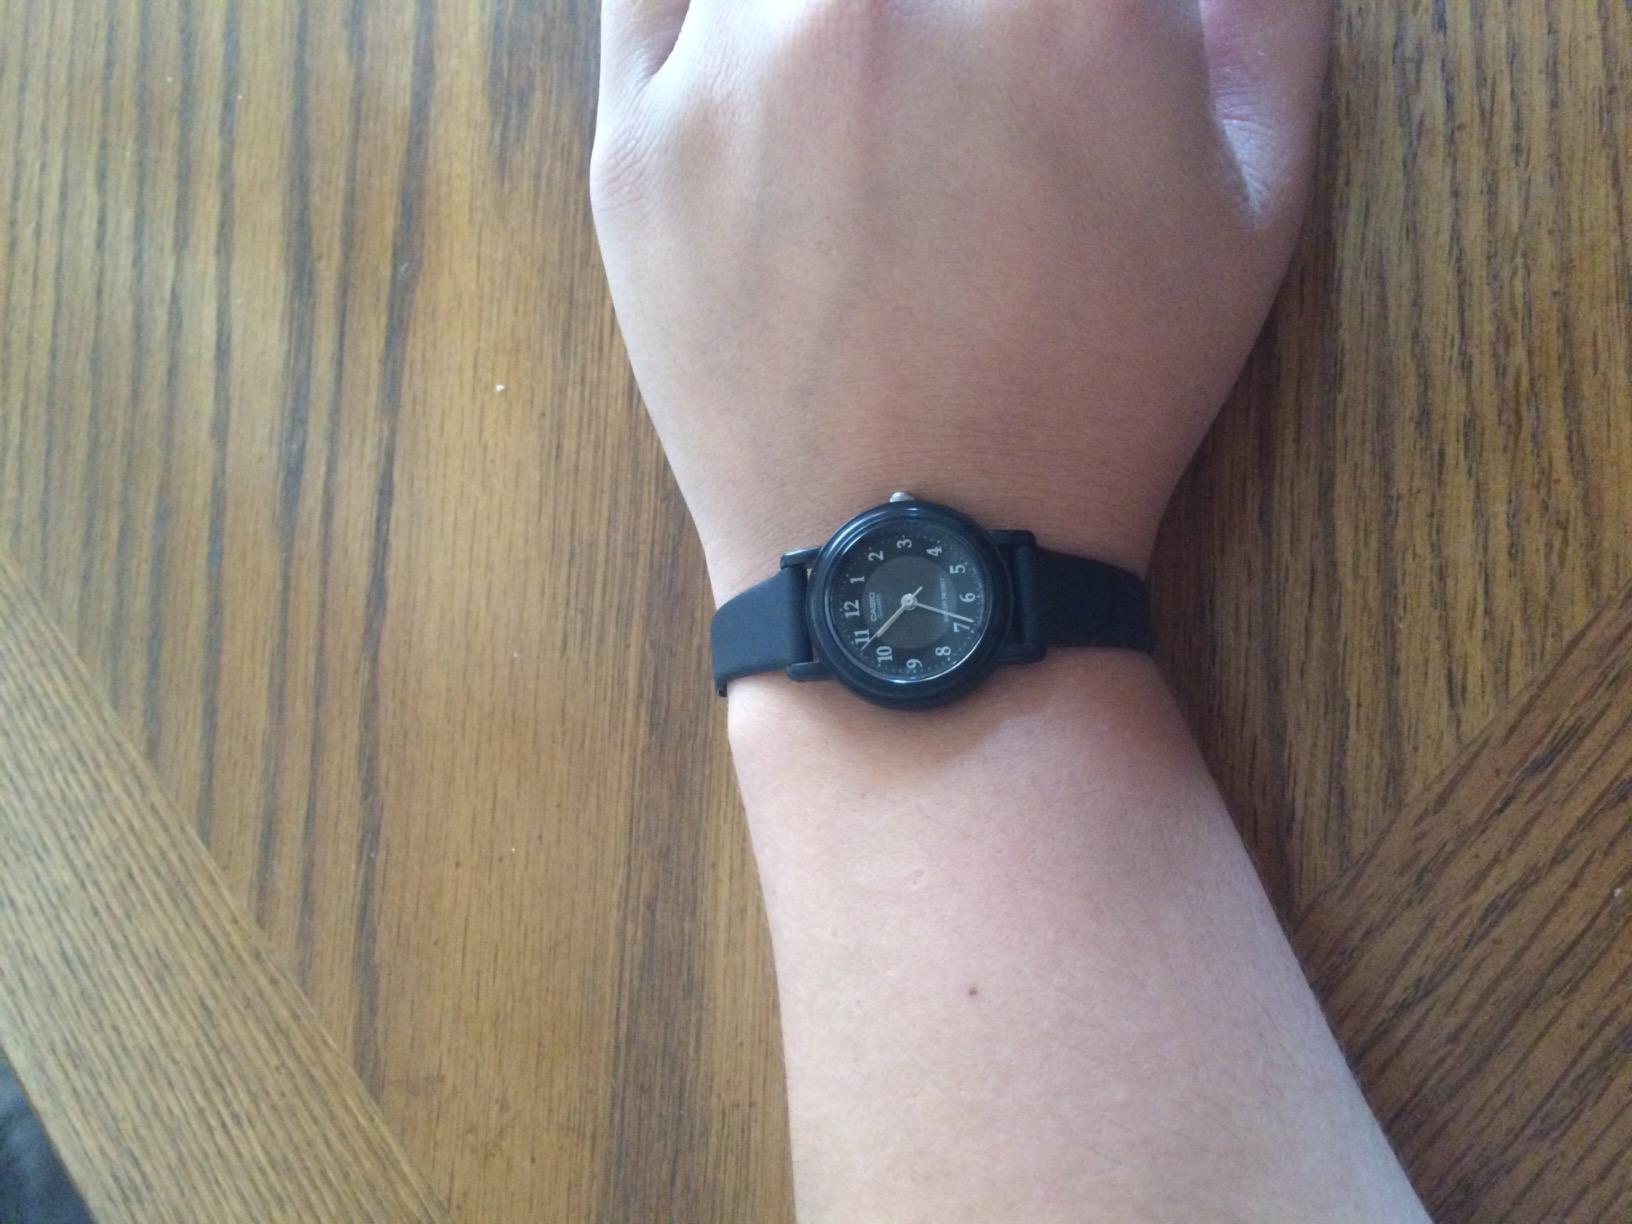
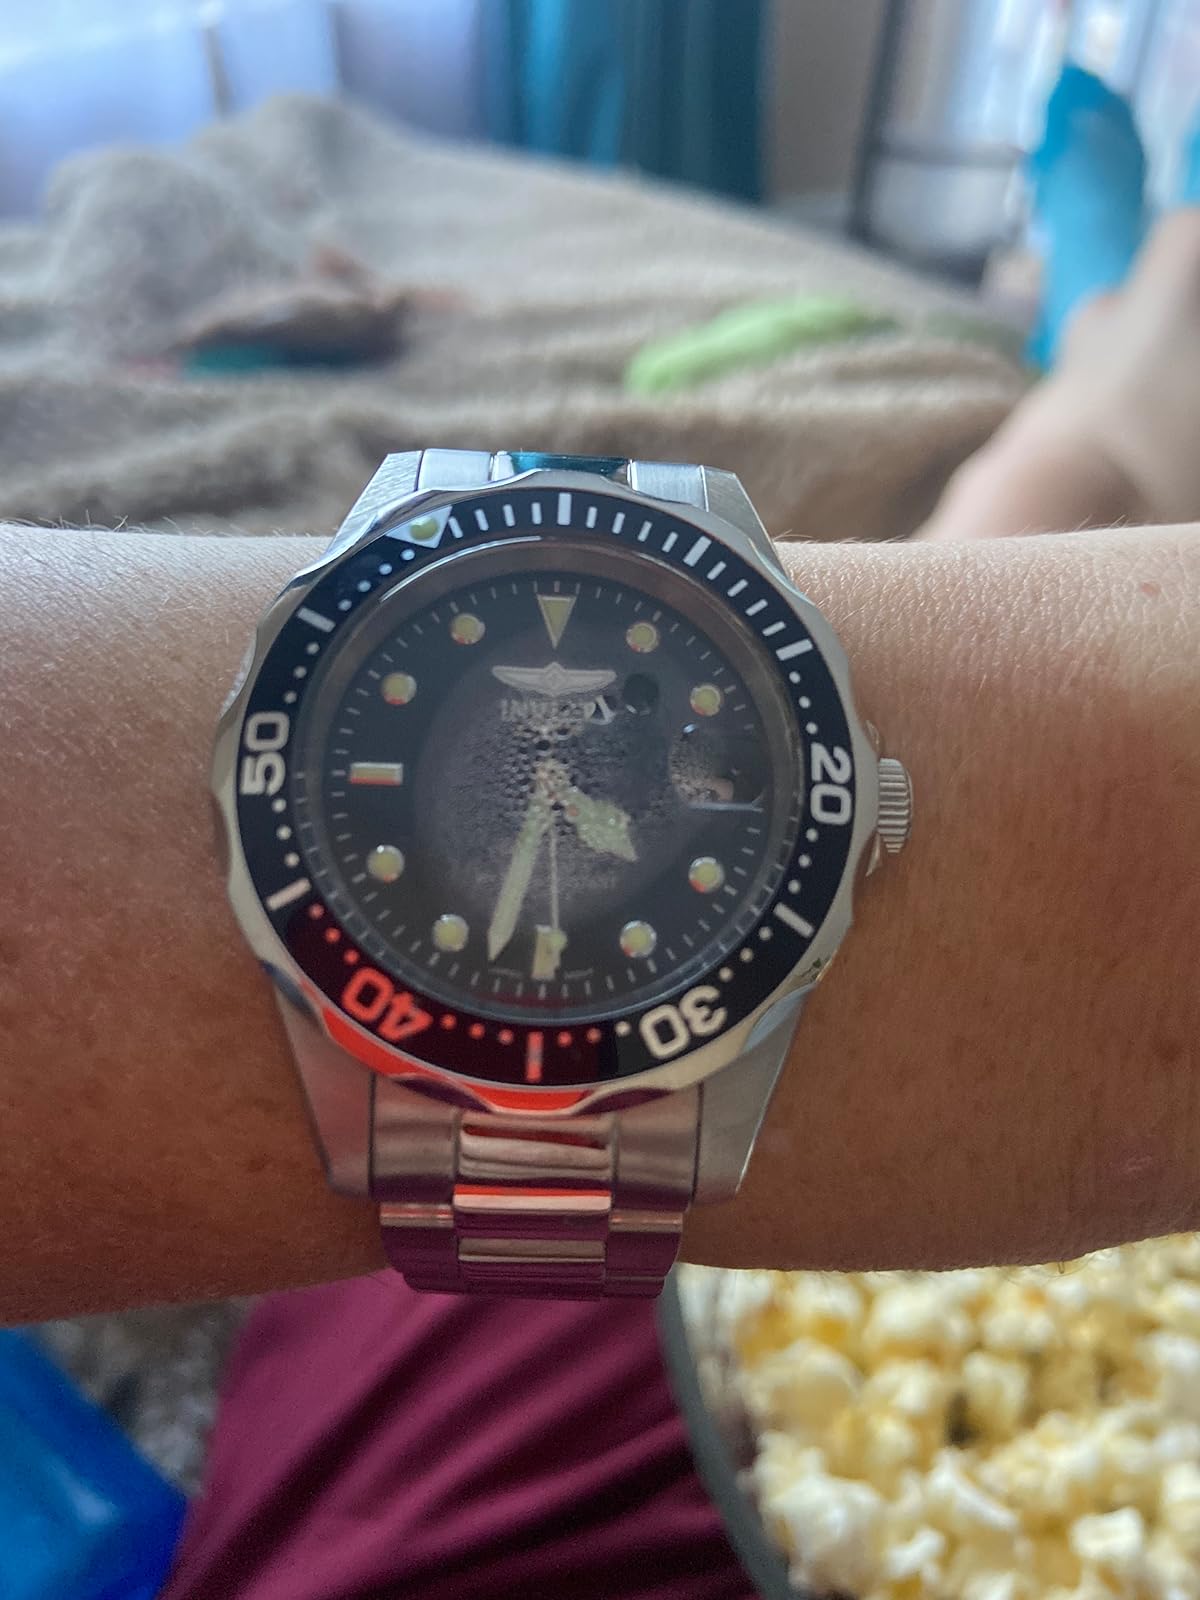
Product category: accessories_watch
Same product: no